Never Been Kissed

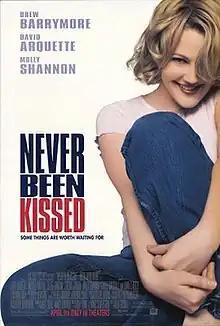
Theatrical release poster

Never Been Kissed is a 1999 American romantic comedy film directed by Raja Gosnell, and starring Drew Barrymore, Jessica Alba, David Arquette, Michael Vartan, Leelee Sobieski, Jeremy Jordan, Molly Shannon, Garry Marshall, and John C. Reilly.